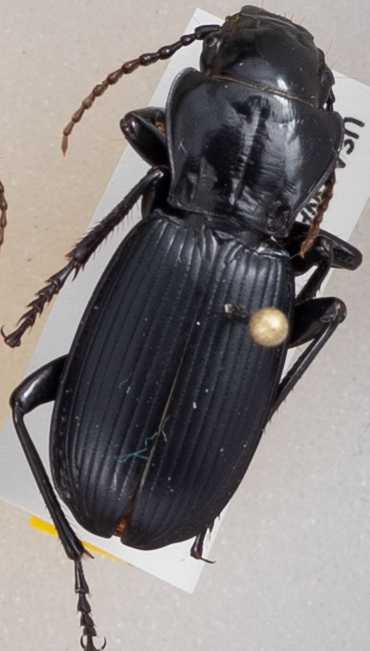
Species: Pterostichus lama
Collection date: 2019-07-09
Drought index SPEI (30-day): -0.71
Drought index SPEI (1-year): -2.09
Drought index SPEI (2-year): -2.09